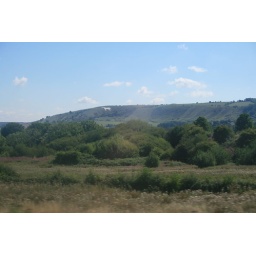
On the train (white horse in the hillside)